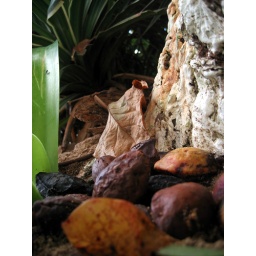
This tree was just off the beach in Ocho Rios, Jamaica